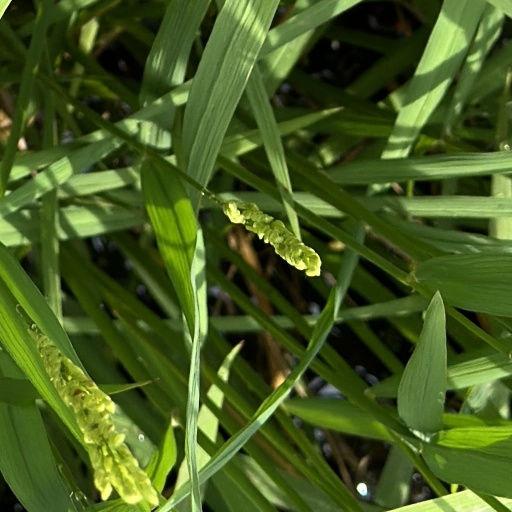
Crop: rice